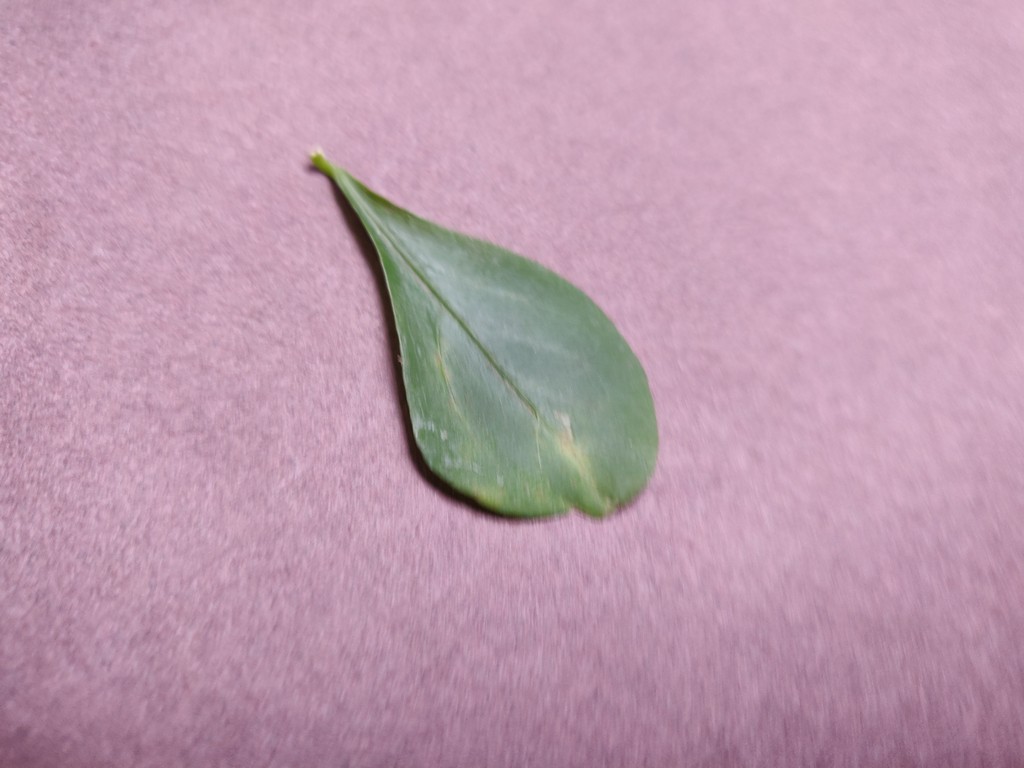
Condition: Unhealthy
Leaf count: single
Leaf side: front